Climate change in California

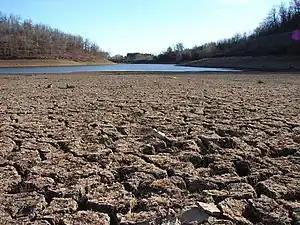
A typical dry lakebed is seen in California, which is experiencing its worst drought in 1,200 years, precipitated by climate change, and is therefore water rationing

Because of warming, frequent droughts, and the legacy of past land management and expansion of residential areas, both people and the ecology are more vulnerable to wildfires. Wildfire activity is closely tied to temperature and drought over time. Globally, the length of the fire season increased by nearly 19% from 1979 to 2013, with significantly longer seasons in the western states. Anthropogenic climate change has caused more than 50% of the wildfire area to be burned in the western United States. In addition, human fire suppression methods have caused a build up of fuels in some ecosystems, making them more vulnerable to wildfires. Currently, there is a greater risk of fires occurring in denser, dryer forests, whereas historically these fires have occurred in low-density areas. Lastly, with increases in human population, communities have expanded into areas that are at higher risk to wildfire threat, making these same populations more vulnerable to structural damage and death due to wildfires. Since 1990, the average annual number of homes lost to wildfires has increased by 300%. Almost 900,000 of western US residences were in high risk wildfire areas as of 2017 with nearly 35% of wildfires in California starting within these high risk areas.